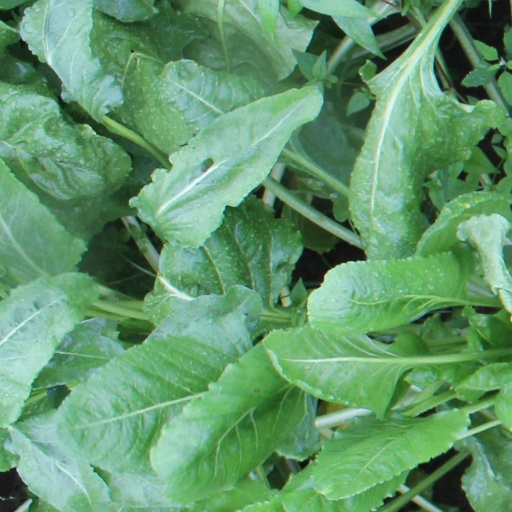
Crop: sugar beet